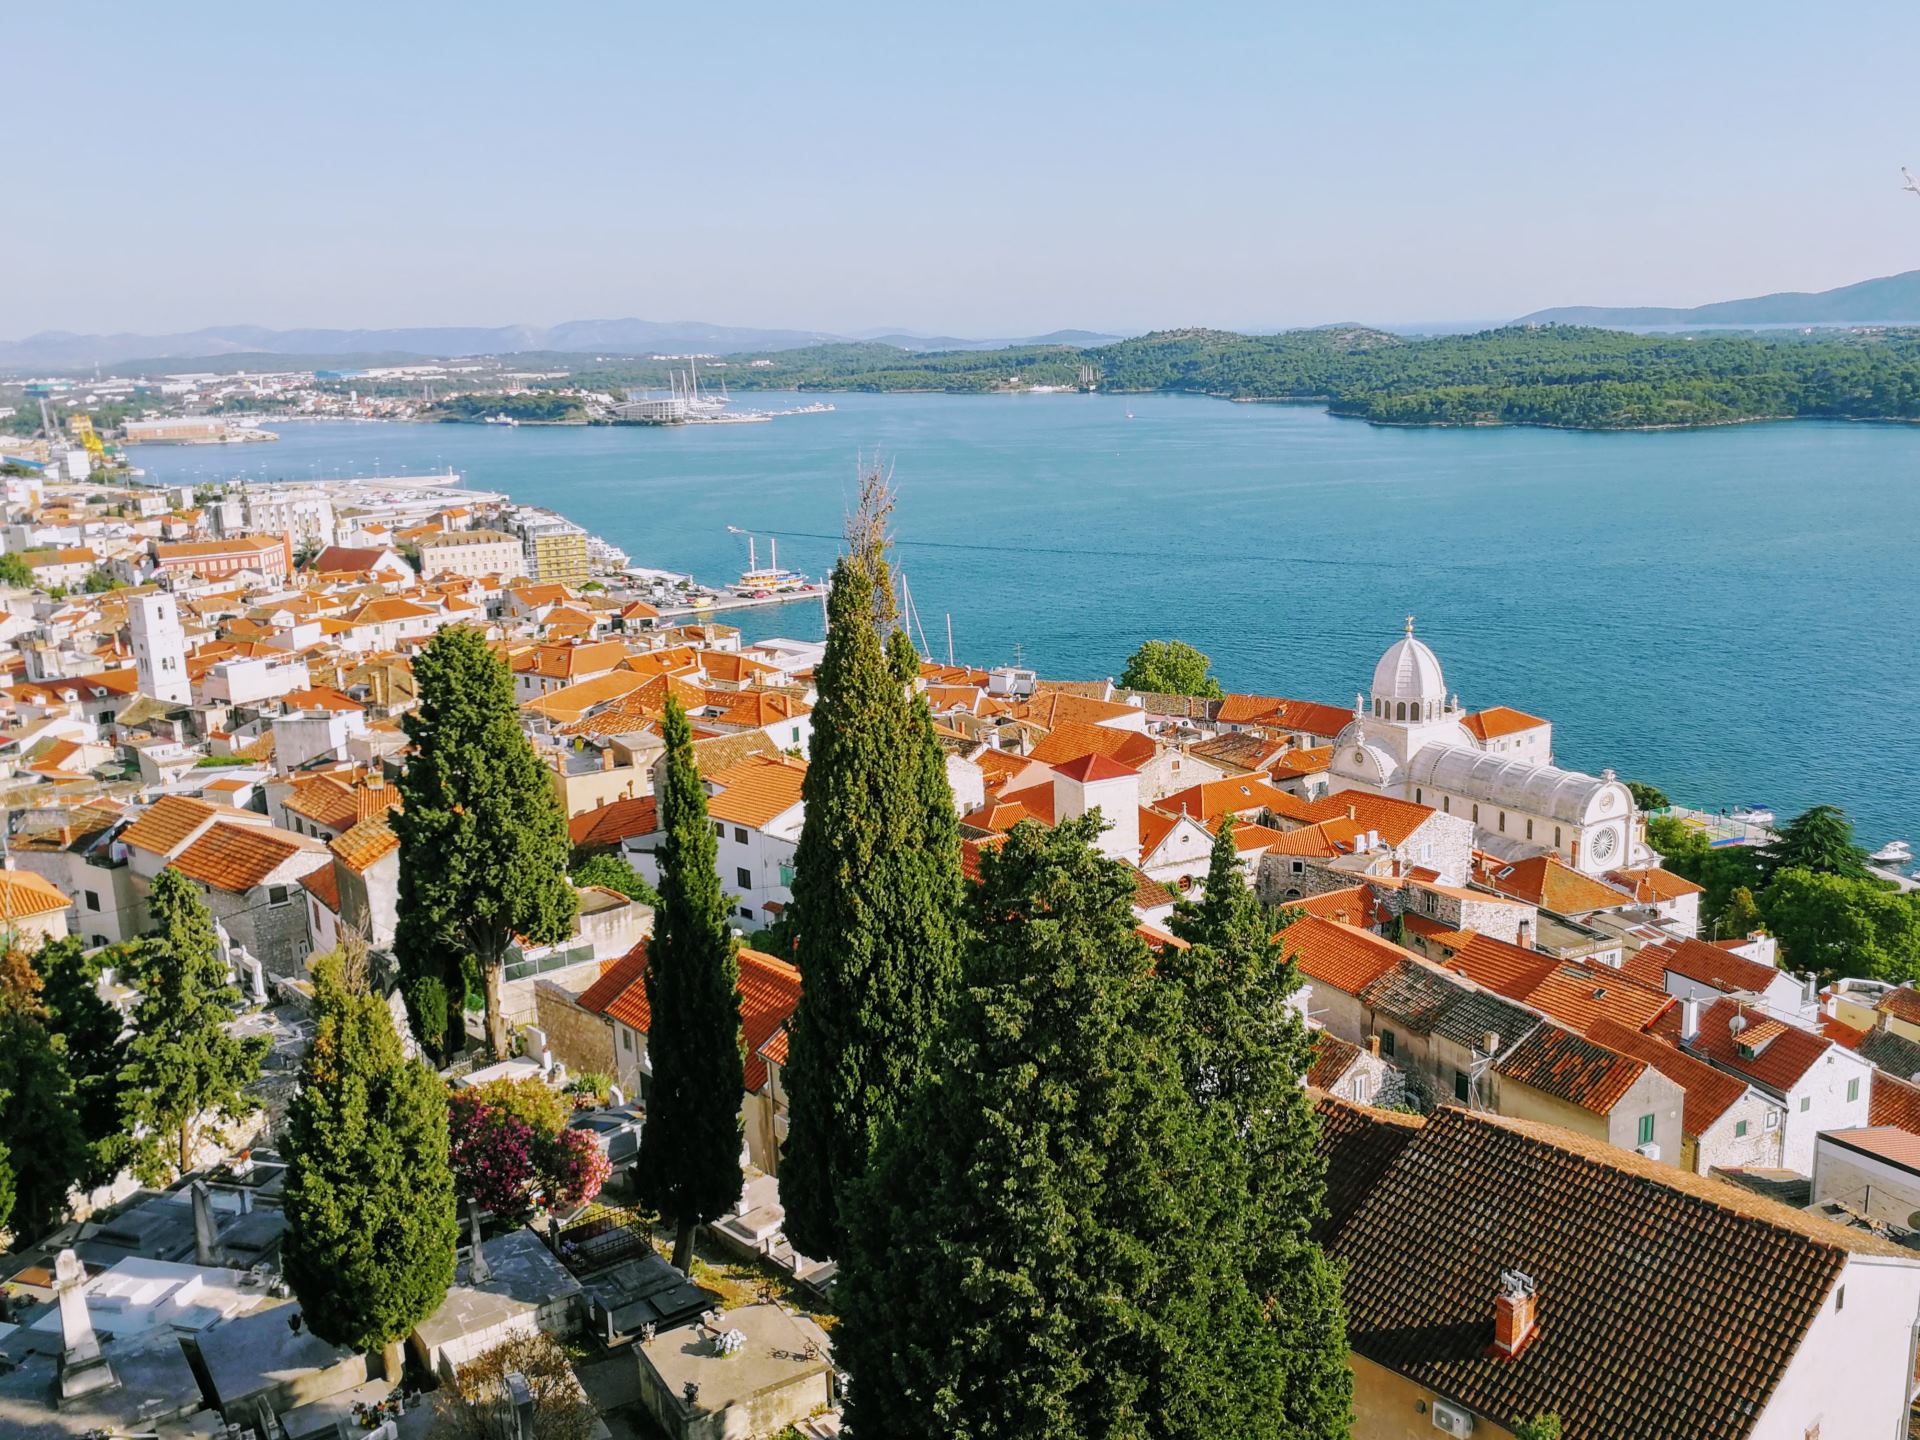
sea, city, town, tourism, sky, real estate, tree, resort, village